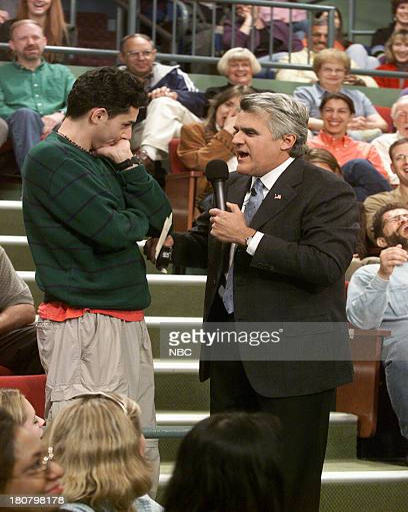
an audience member with comedian